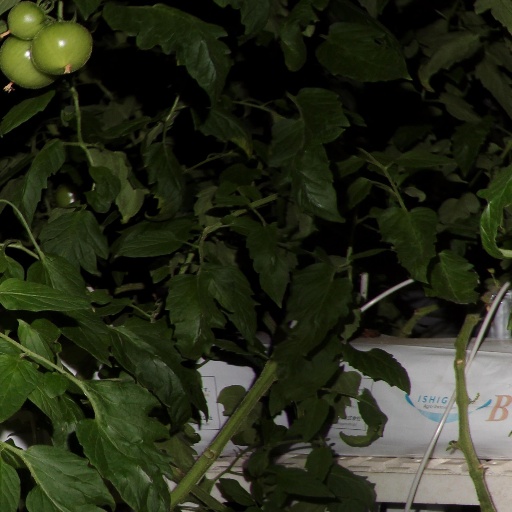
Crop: tomato